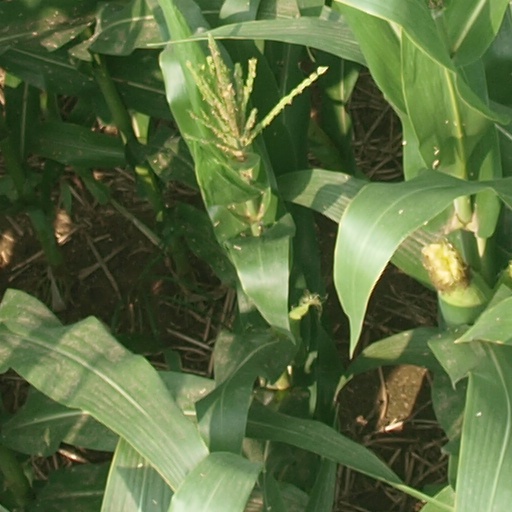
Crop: maize; corn